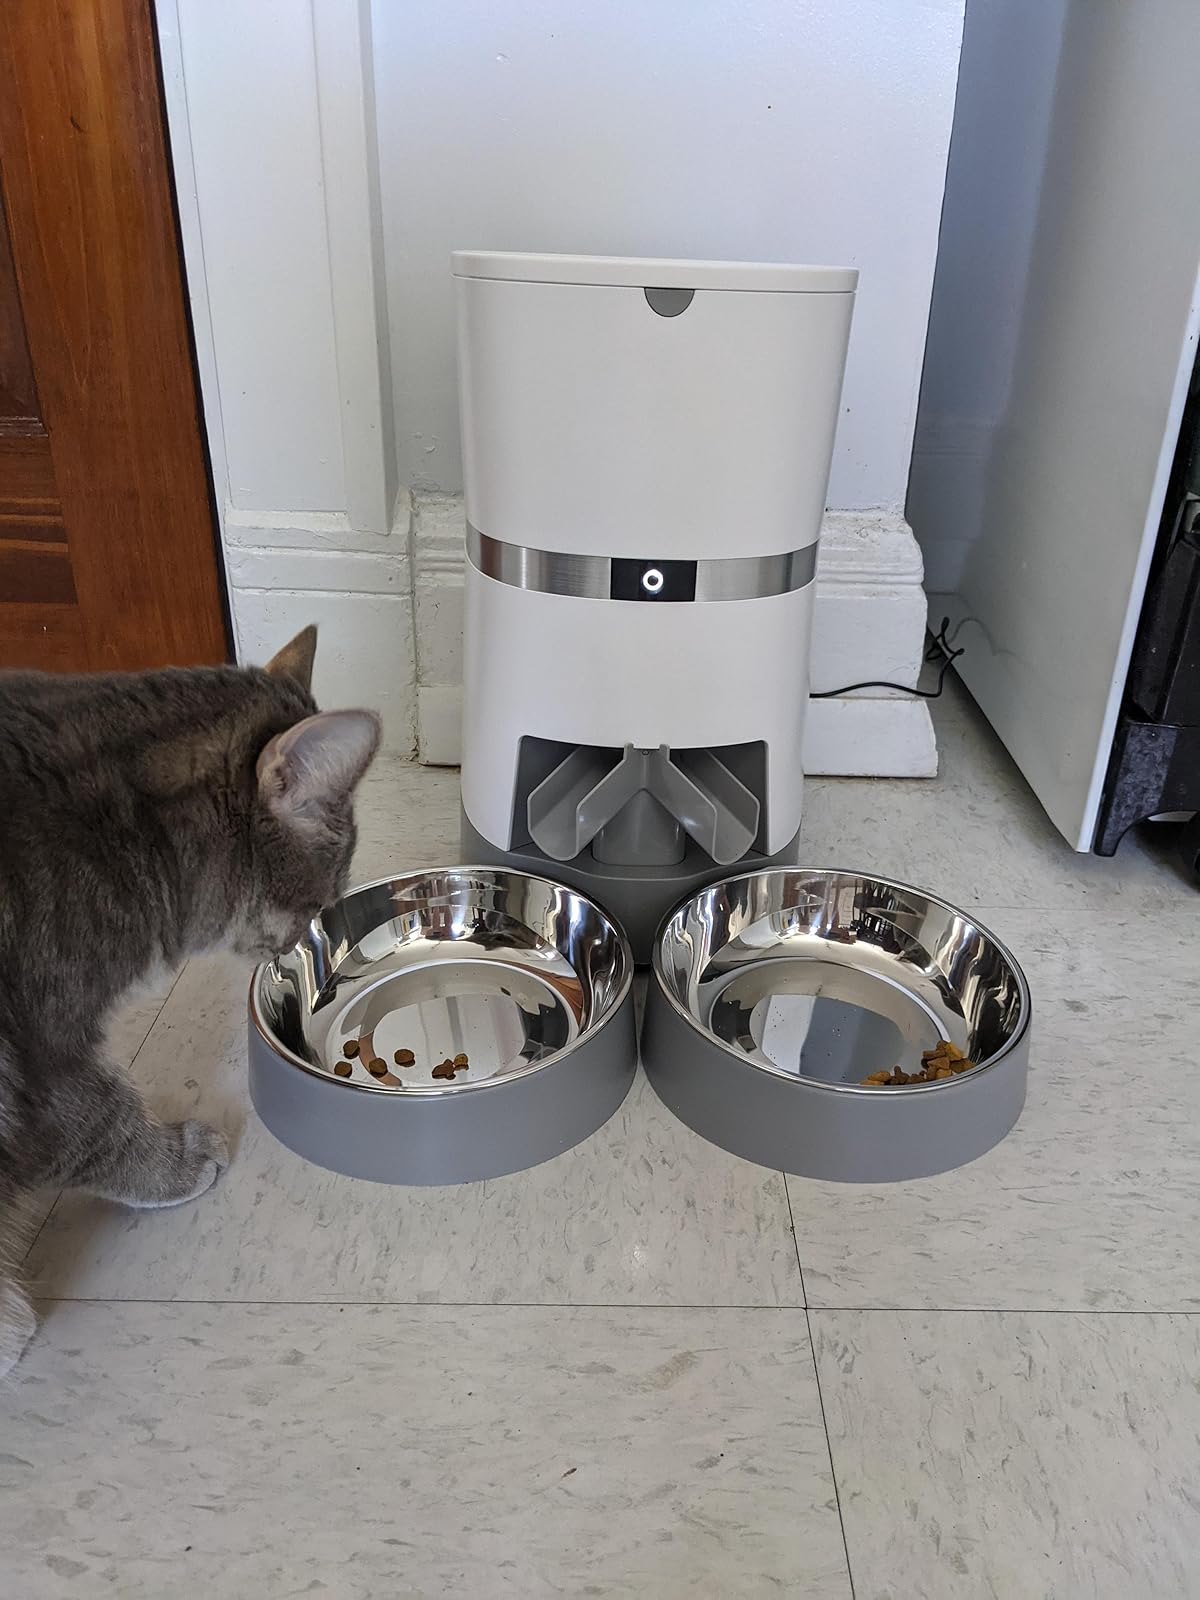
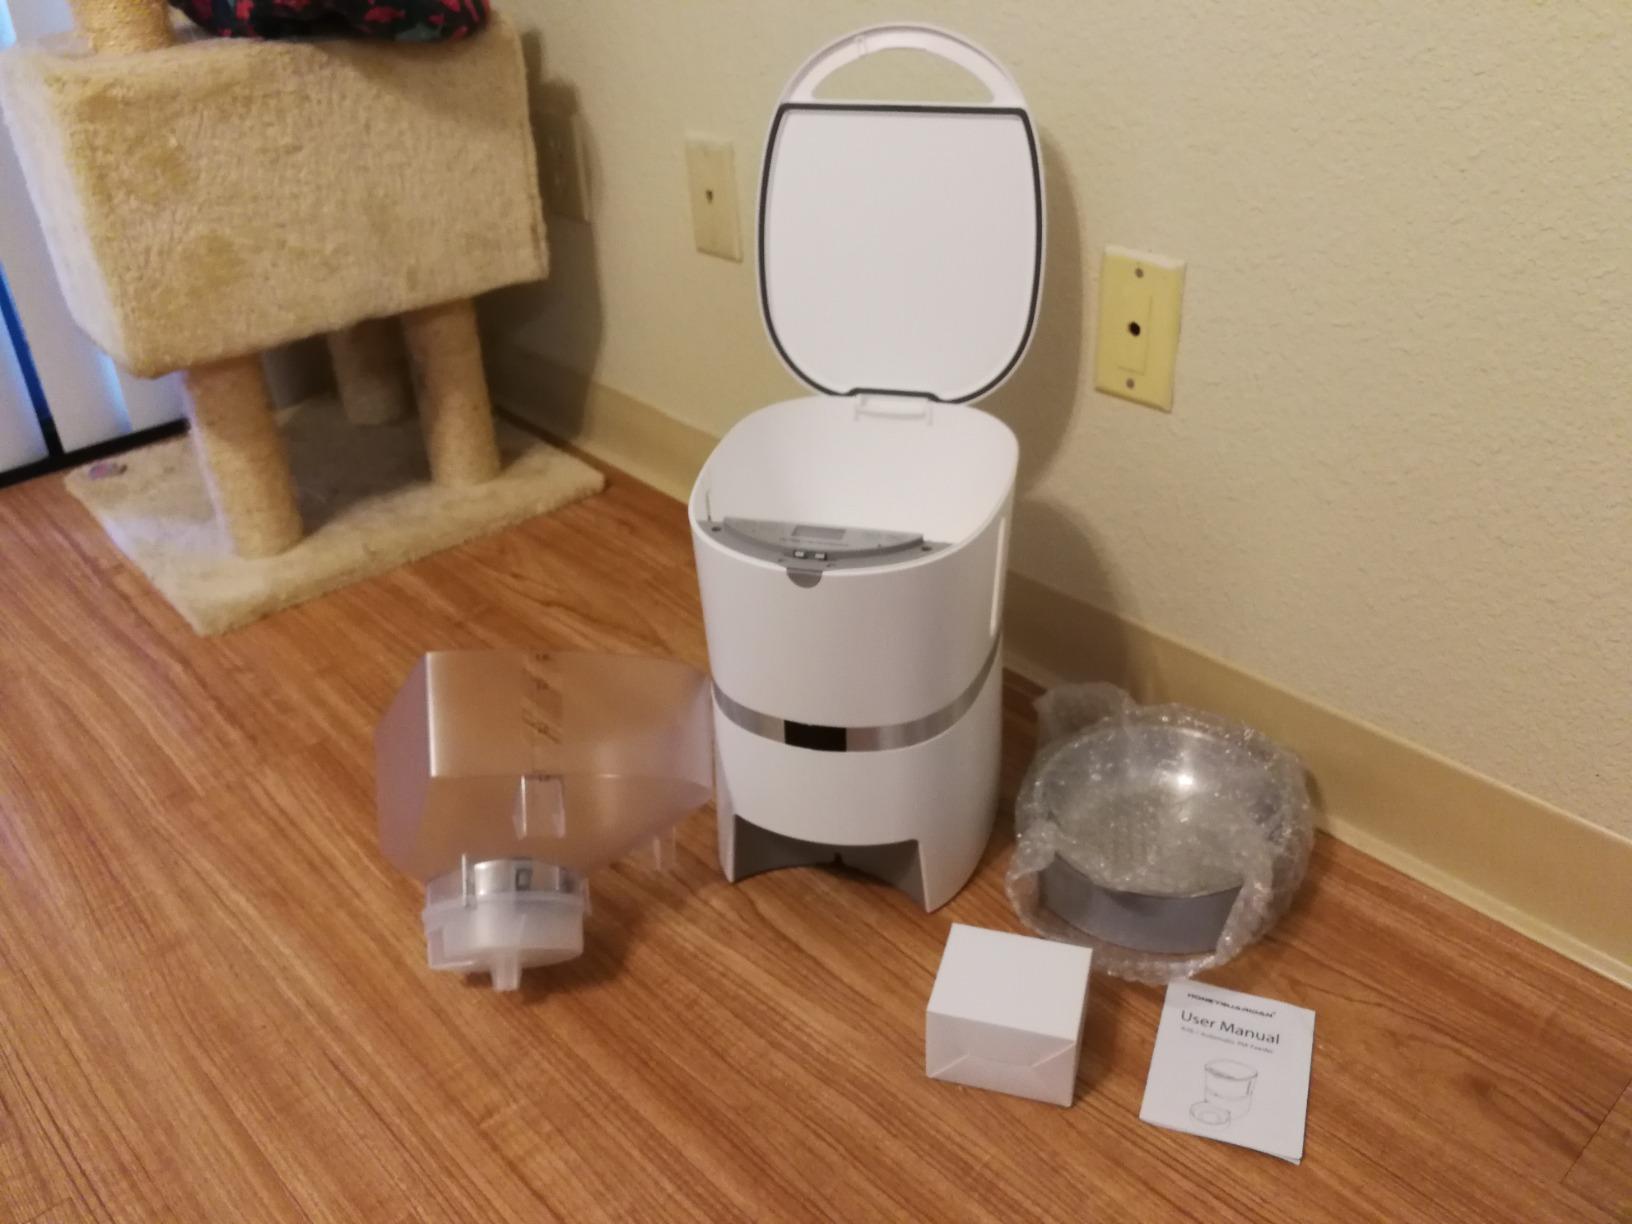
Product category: items_feeder
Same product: no